Pickled cucumber

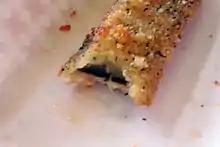
A breaded pickle

A "kosher" dill pickle is not necessarily kosher in the sense that it has been prepared in accordance with Jewish dietary law. Instead, it is a pickle made in the traditional manner of Jewish New York City pickle makers, with a generous addition of garlic and dill to natural salt brine.